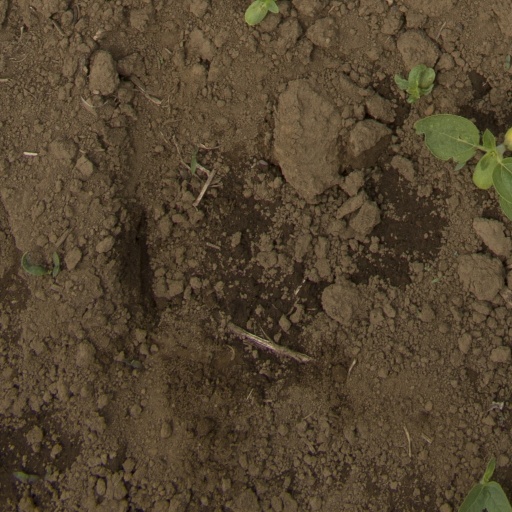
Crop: Jerusalem artichoke